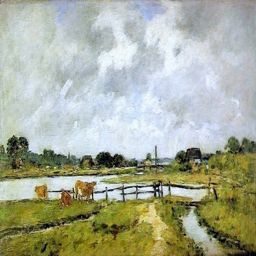
a picture of some cattle in a green field by some water
A herd of animals walking long a grass covered field.
In the painting there are three cows by the water.
Some cows are in a farm yard painting.
a painting of a grass land and some cows walking in it